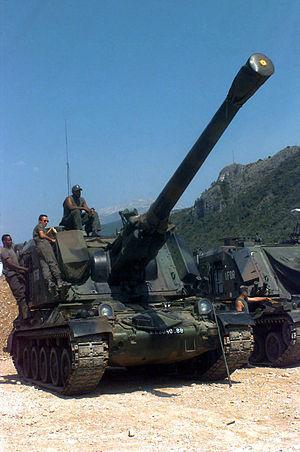
Albert Grand est un militaire français, Compagnon de la Libération. Sous-officier des troupes coloniales, il est en poste en Afrique en 1940 lorsqu'il entend l'Appel du 18 juin. Décidant de poursuivre la lutte, il se rallie à la France libre et participe, dans les rangs de la 2ᵉ division blindée, aux combats d'Afrique du nord, à la libération de la France et à l'invasion de l'Allemagne. Poursuivant sa carrière militaire après la guerre, il prend part aux guerre d'Indochine et d'Algérie.